Li Keqiang

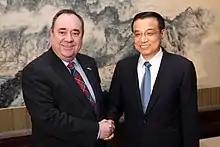
Keqiang with First Minister of Scotland, Alex Salmond, December 2011

In February 2010, Li gave a speech to ministerial and provincial-level leaders about the importance of changing the economic structure of the country in order to be better poised for future growth. The speech was published with minor omissions in the 1 June issue of "Qiushi", the Communist Party's political theory publication. Li said that China had come to a critical historical inflection point where a fundamental shift in the structure of the economy must take place in order for the country to continue its path of growth. Li particularly emphasized the need to boost domestic consumption, and emphasized the importance of continued urbanization. Li also emphasized that China should be moving towards a more middle class-oriented society with an "olive"-shaped wealth distribution, with the majority of the country's population and wealth belonging to the middle class. He also reiterated the importance of industrialization, urbanization and agricultural modernization in China in order to improve its competitiveness, food security, energy security, affordable housing, and healthcare.